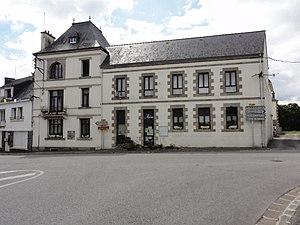
Batiment de la Mairie de Priziac en Bretagne (France)
Priziac est une commune française, située dans le département du Morbihan en région Bretagne. Elle est rattachée à la communauté de communes de Roi Morvan Communauté.